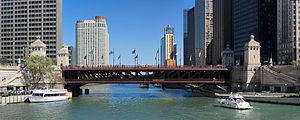
Le pont de Michigan Avenue est un pont levant sur la rivière Chicago, traversé par Michigan Avenue, et sert de frontière entre les secteurs communautaires du Loop et de Near North Side dans le Downtown de Chicago.